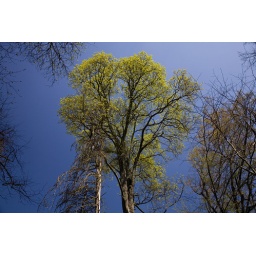
Norway maple tree in flower in canopy of ancient forest, Bialowieza National Park Poland